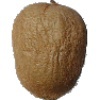
Label: Kiwi 1